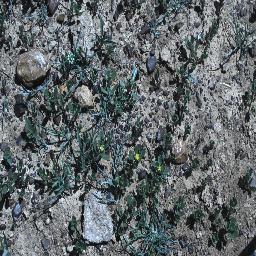
Label: negative